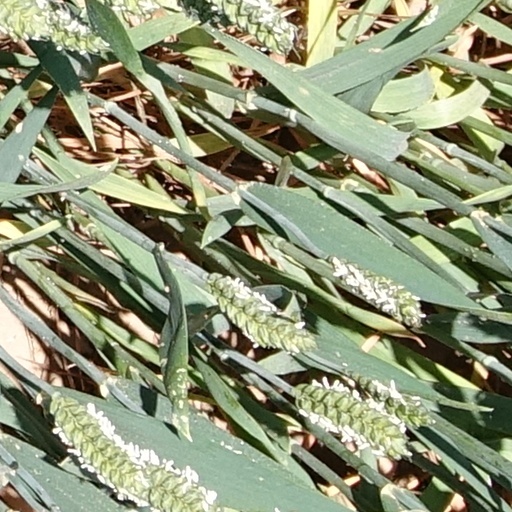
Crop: wheat